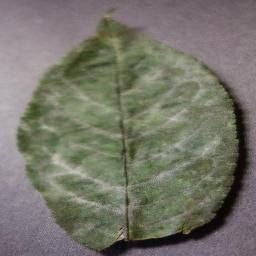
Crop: cherry
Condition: (including_sour)_powdery_mildew